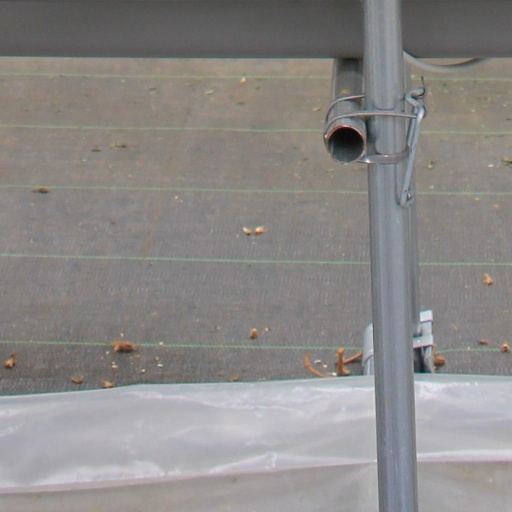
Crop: tomato